Edward Aylmer Digby

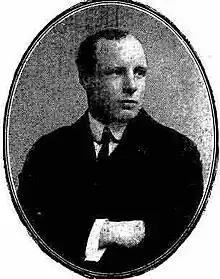

Edward Aylmer Digby KC (3 October 1883 – 14 November 1935) was a British Naval Officer, Kings Council and politician.